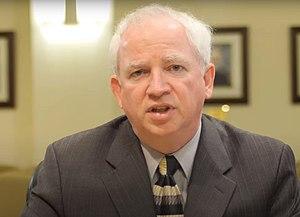
John C. Eastman est un universitaire américain, un avocat et un politicien. Il est professeur de droit et service communautaire Henry Salvatori et ancien doyen de la faculté de droit de l'Université Chapman. Eastman a demandé à deux reprises un poste pour le parti républicain et s'est présenté pour le 34ᵉ district du Congrès de Californie et le bureau du procureur général de Californie.